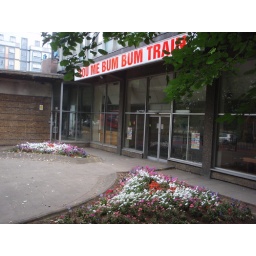
Derelict flower beds planted in June 2010 as part of the You Me Bum Bum Train theatre project by LondonGuerrillaGardening.org